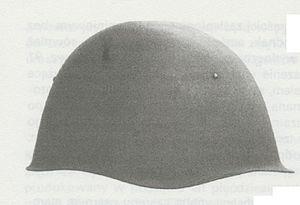
Le casque wz. 50 est le premier casque de combat développé en Pologne après la Seconde Guerre mondiale. Retiré du service à la fin des années 1960. Il a été exporté dans plusieurs pays dont l'Égypte, la Syrie et l'Irak.